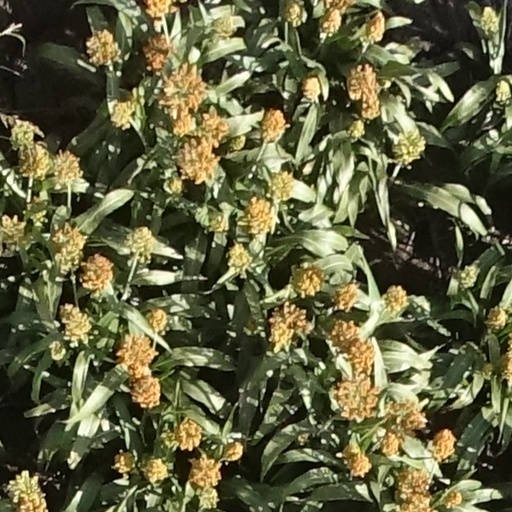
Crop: sorghum